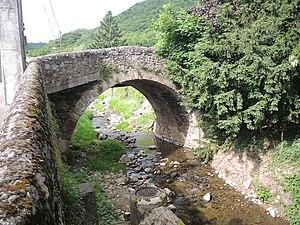
Peyraud détail
Peyraud est une commune française, située dans le département de l'Ardèche en région Auvergne-Rhône-Alpes.